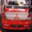
Label: automobile